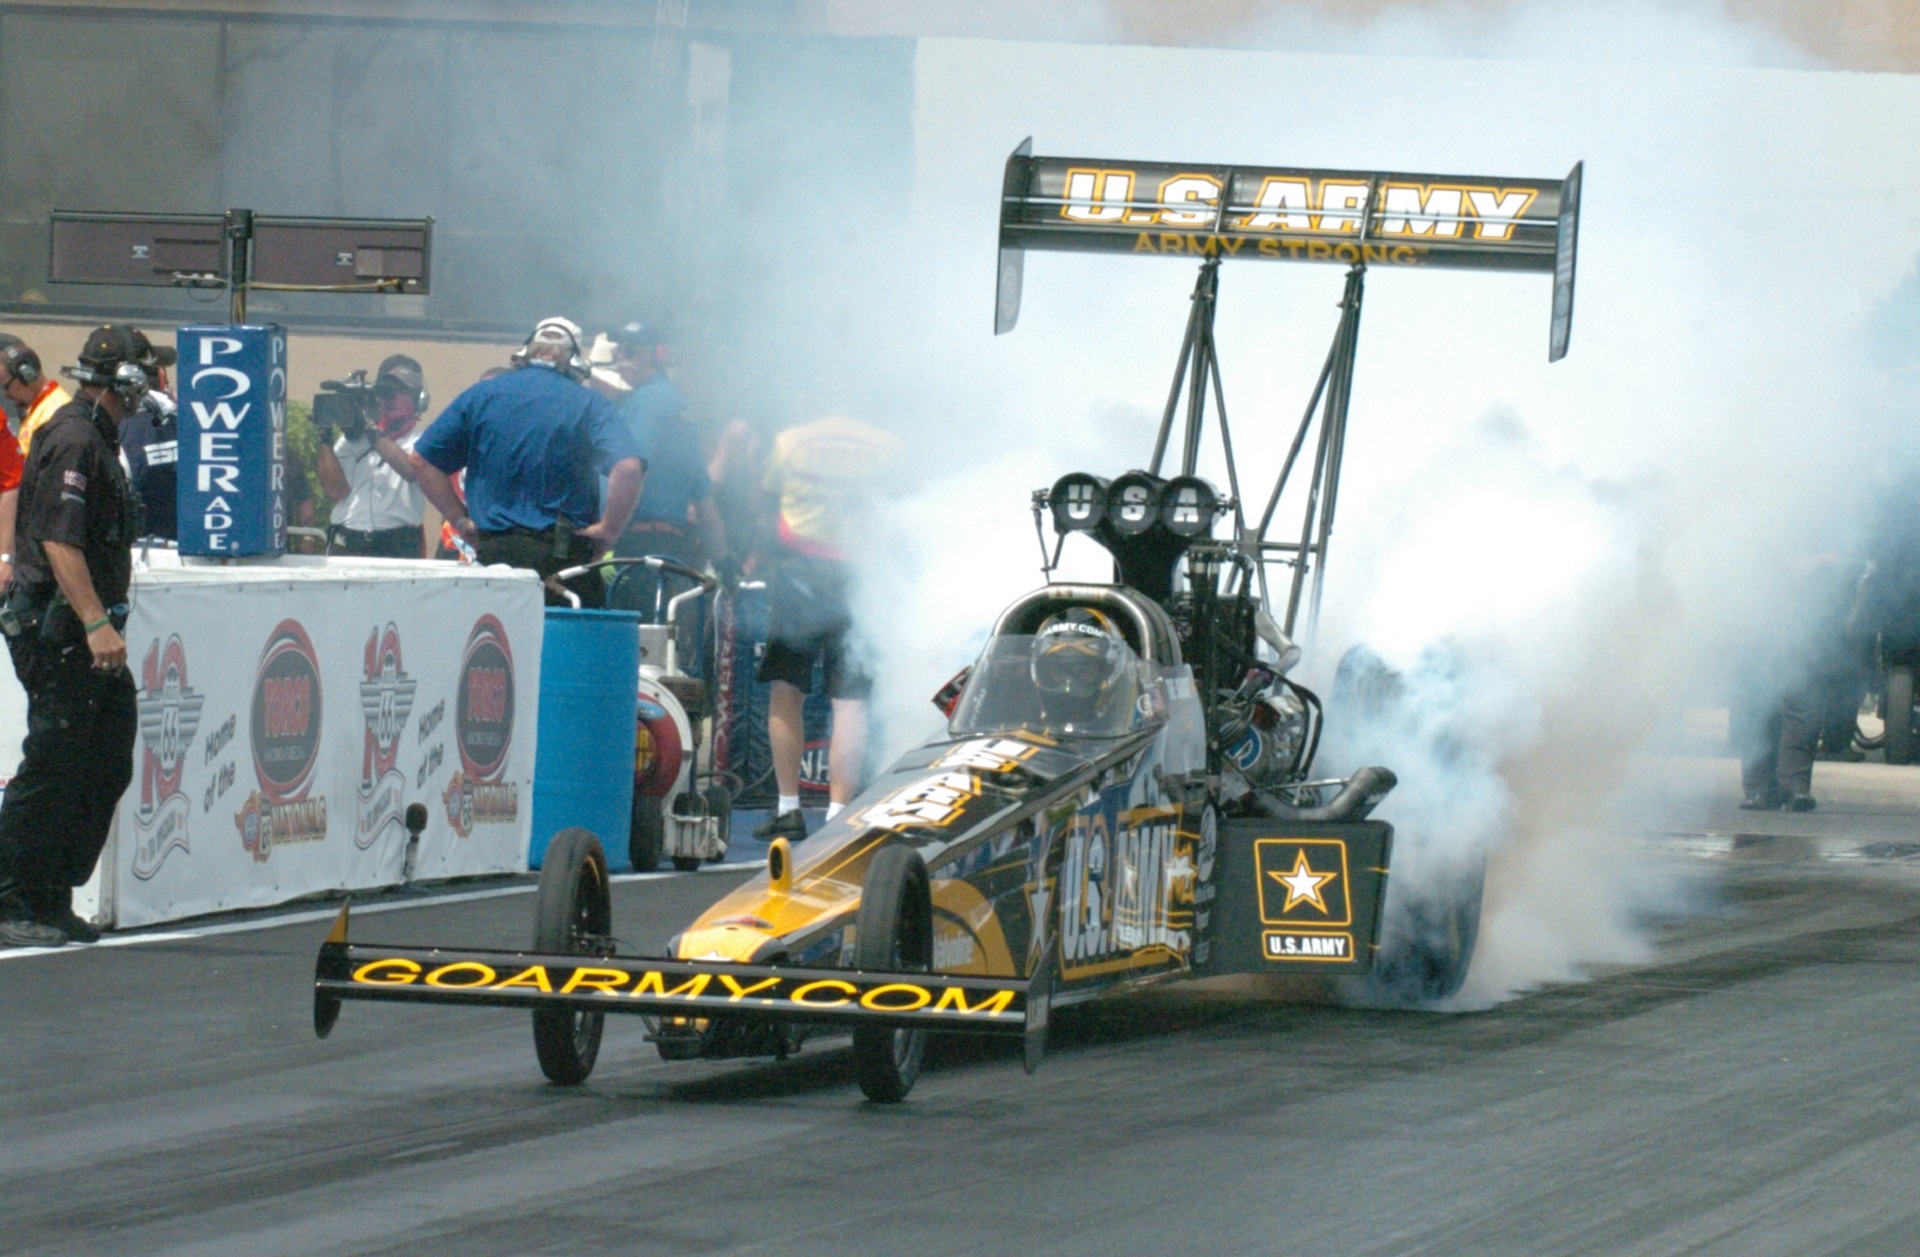
track, car, smoke, military, transport, army, vehicle, auto, speed, competition, racing, race track, fast, screenshot, hot rod, dragster, auto racing, sponsor, drag racer